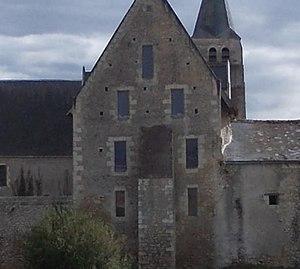
Prieuré du Louroux.
Le prieuré du Louroux, également connu sous le nom de château du Louroux, est situé sur la commune du Louroux dans le département français d'Indre-et-Loire en région Centre-Val de Loire. Il est fondé au cours du XIᵉ siècle par l'abbaye de Marmoutier. Ce monastère bénédictin fait alors partie des neuf prieurés possédés par l'abbatiat tourangeau et implantés dans le diocèse de Tours.